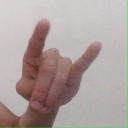
अक्षर: च